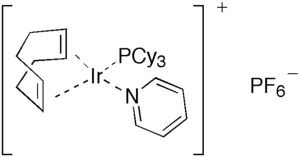
Le catalyseur de Crabtree est un complexe de l'iridium, du cycloocta-1,5-diène, de la tris-cyclohexylphosphine et de la pyridine. C'est un catalyseur homogène pour les réactions d'hydrogénation, développé par Robert H. Crabtree, professeur à Yale.